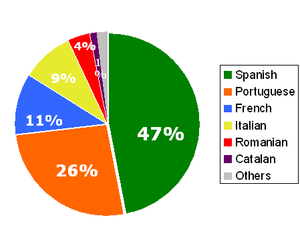
On nomme langues romanes les langues issues du latin vulgaire, c'est-à-dire la forme de latin vernaculaire utilisée pour la communication de tous les jours.